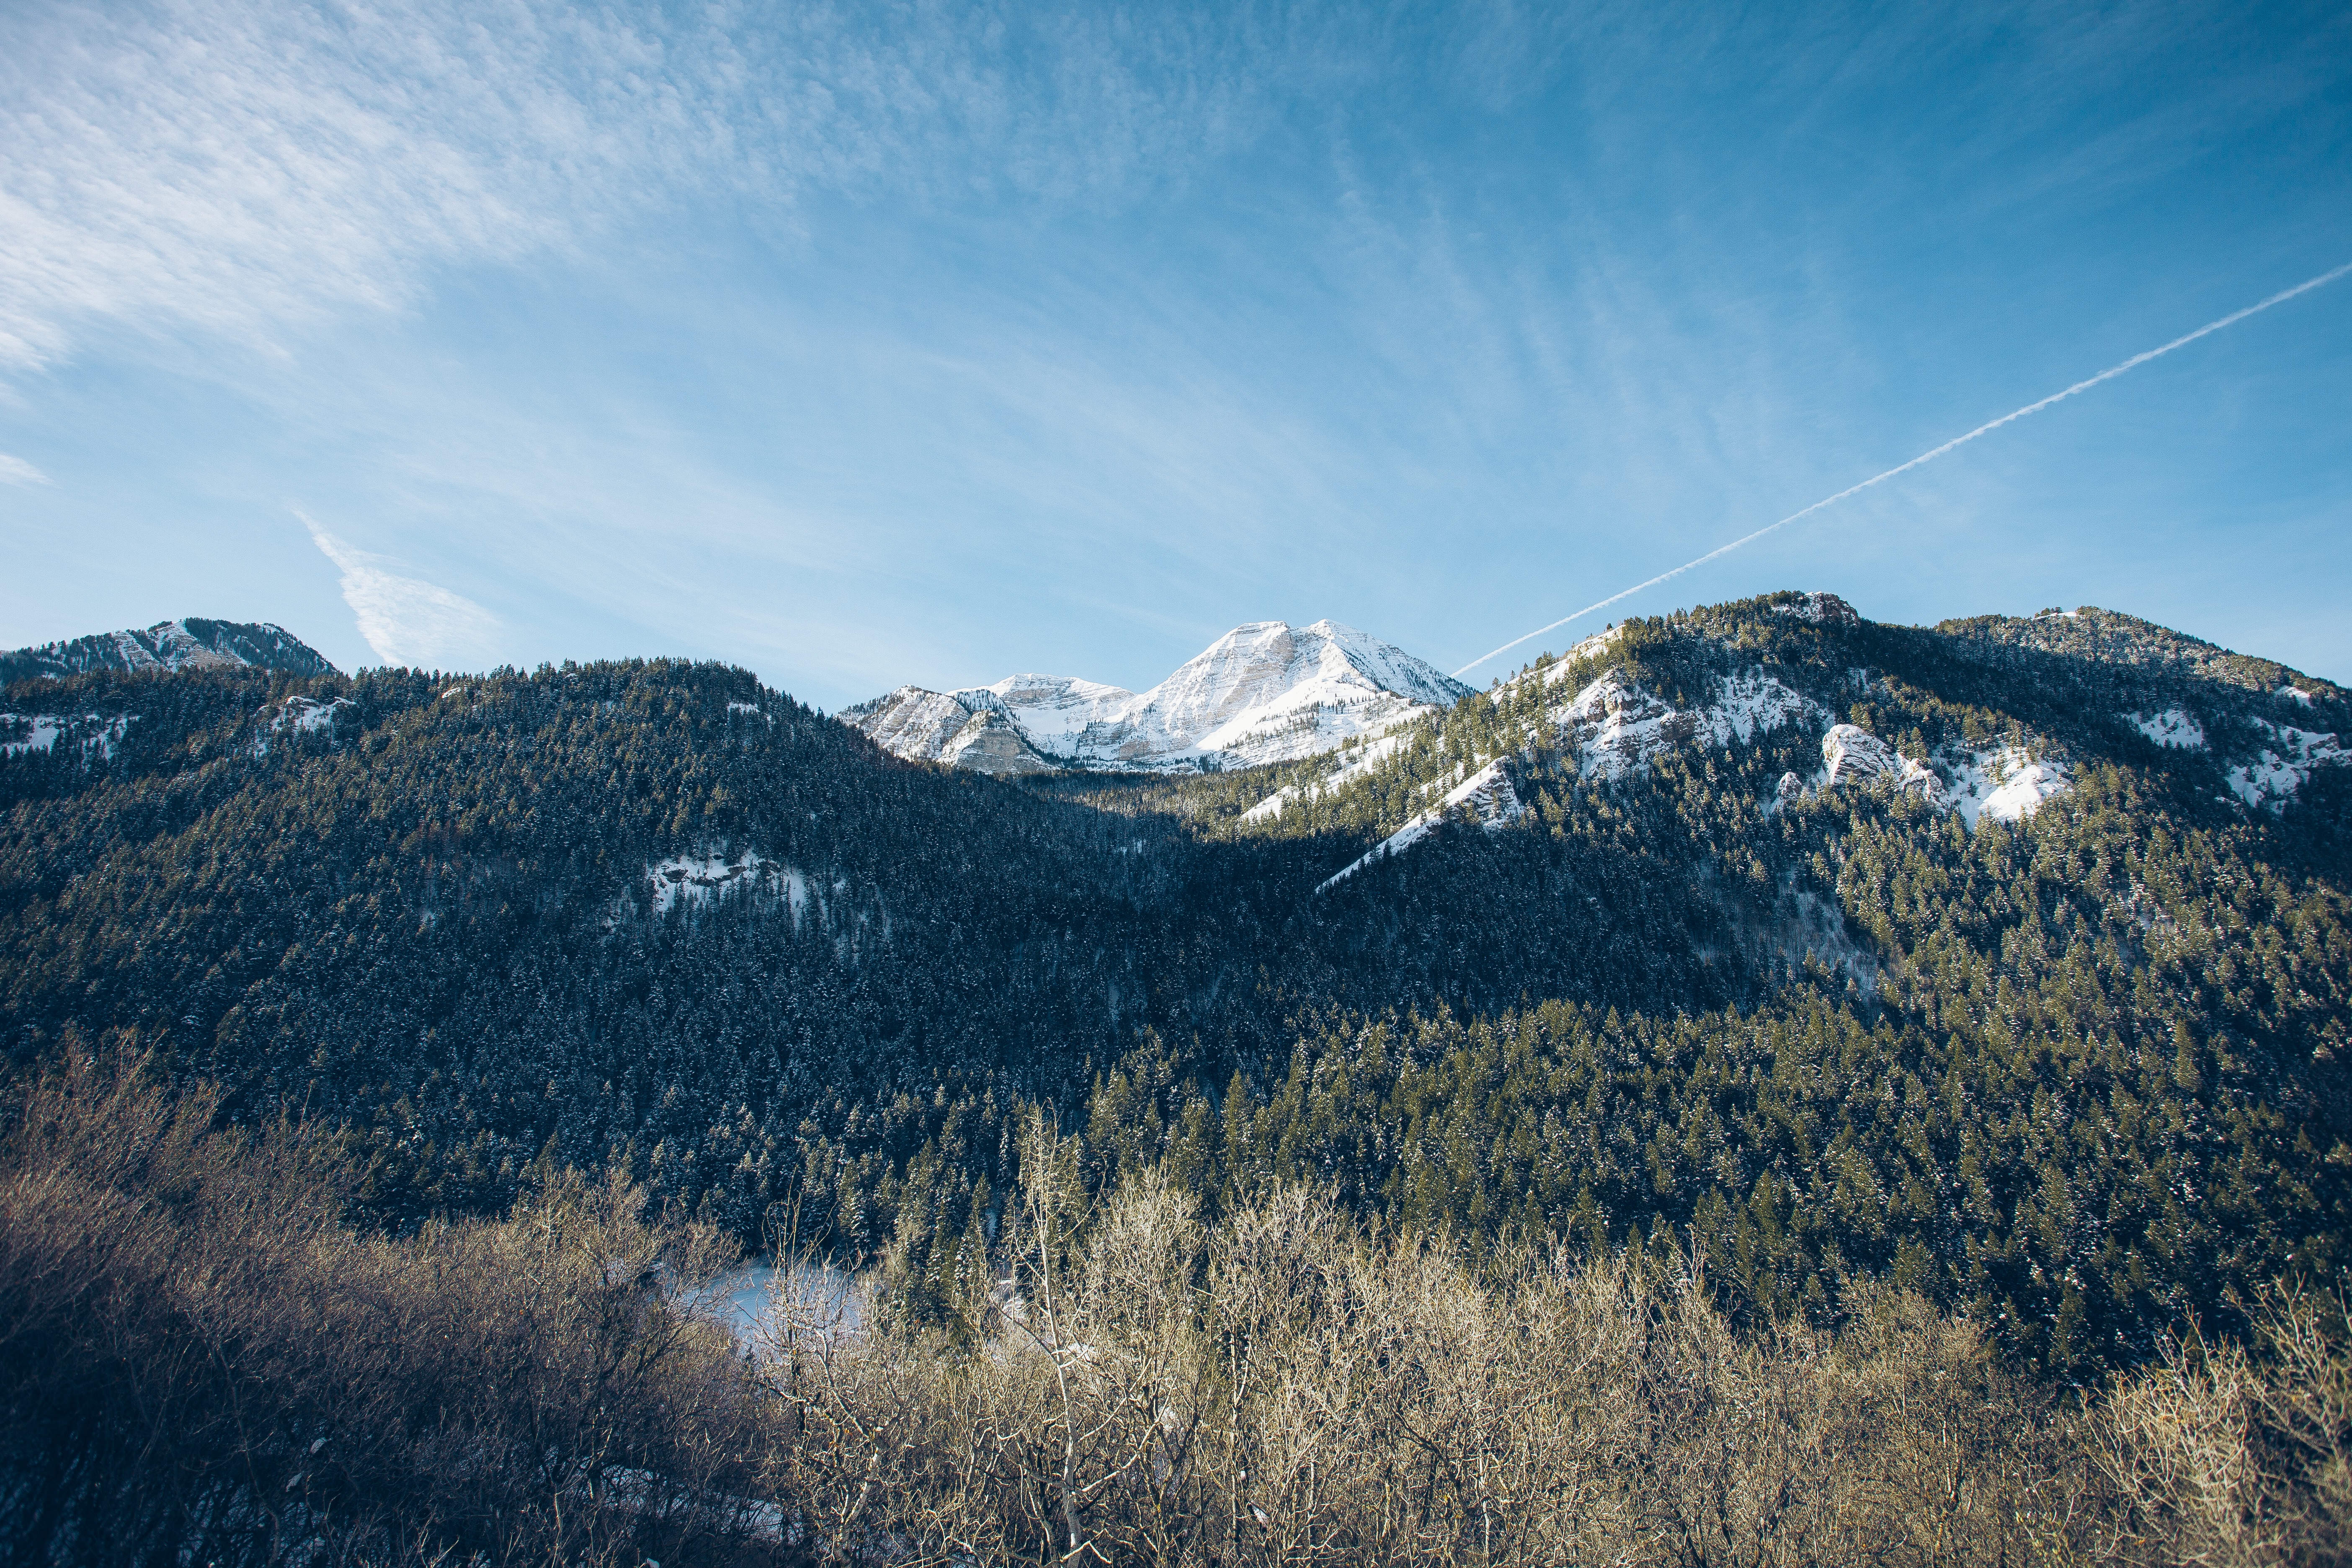
landscape, tree, nature, forest, wilderness, mountain, snow, winter, cloud, sky, sunlight, morning, hill, mountain range, weather, season, ridge, summit, alps, plateau, fell, landform, mountain pass, geographical feature, atmospheric phenomenon, mountainous landforms